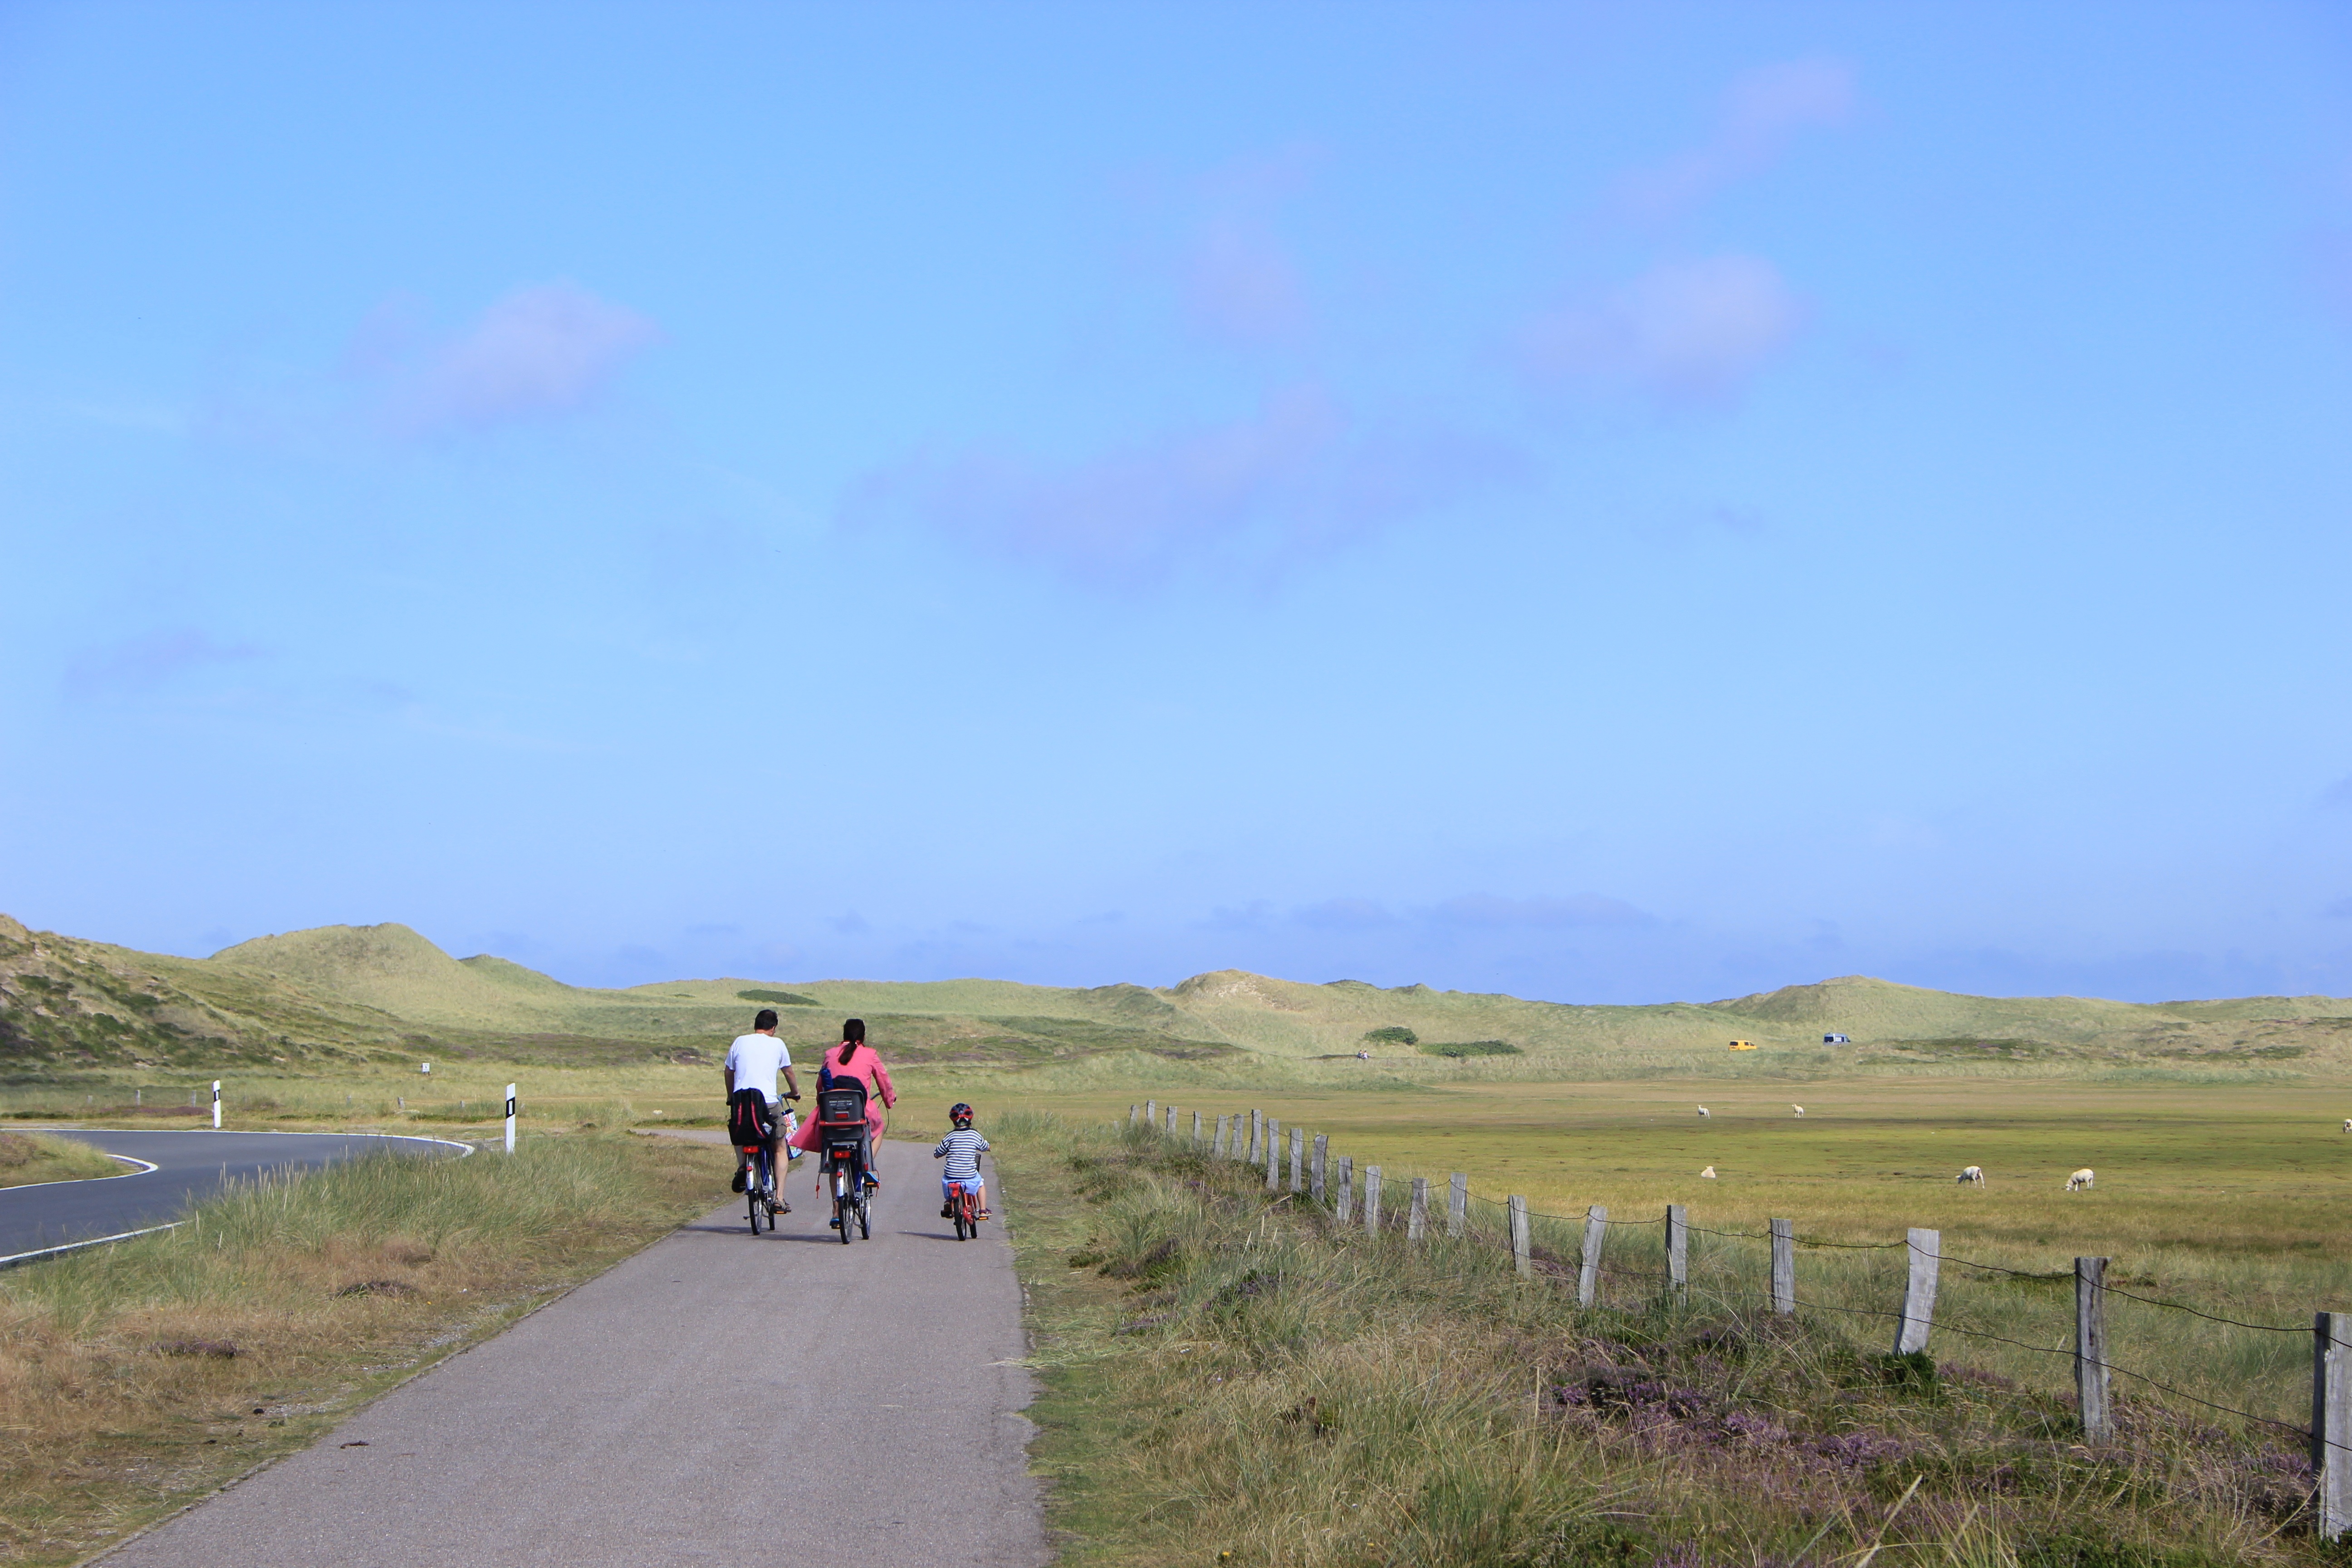
landscape, horizon, mountain, sky, road, field, meadow, wheel, prairie, hill, bike, summer, pasture, holiday, leisure, ridge, plain, cycling, family, grassland, plateau, away, north sea, ecosystem, cyclists, steppe, rural area, cycle path, bicycle path, bicycle tour, bike ride, sylt, natural environment, geographical feature